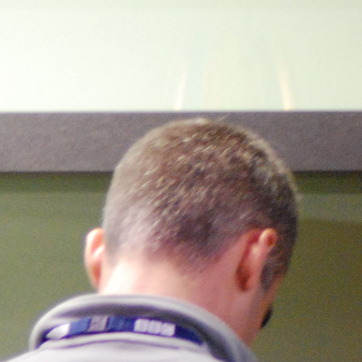
Material: hair